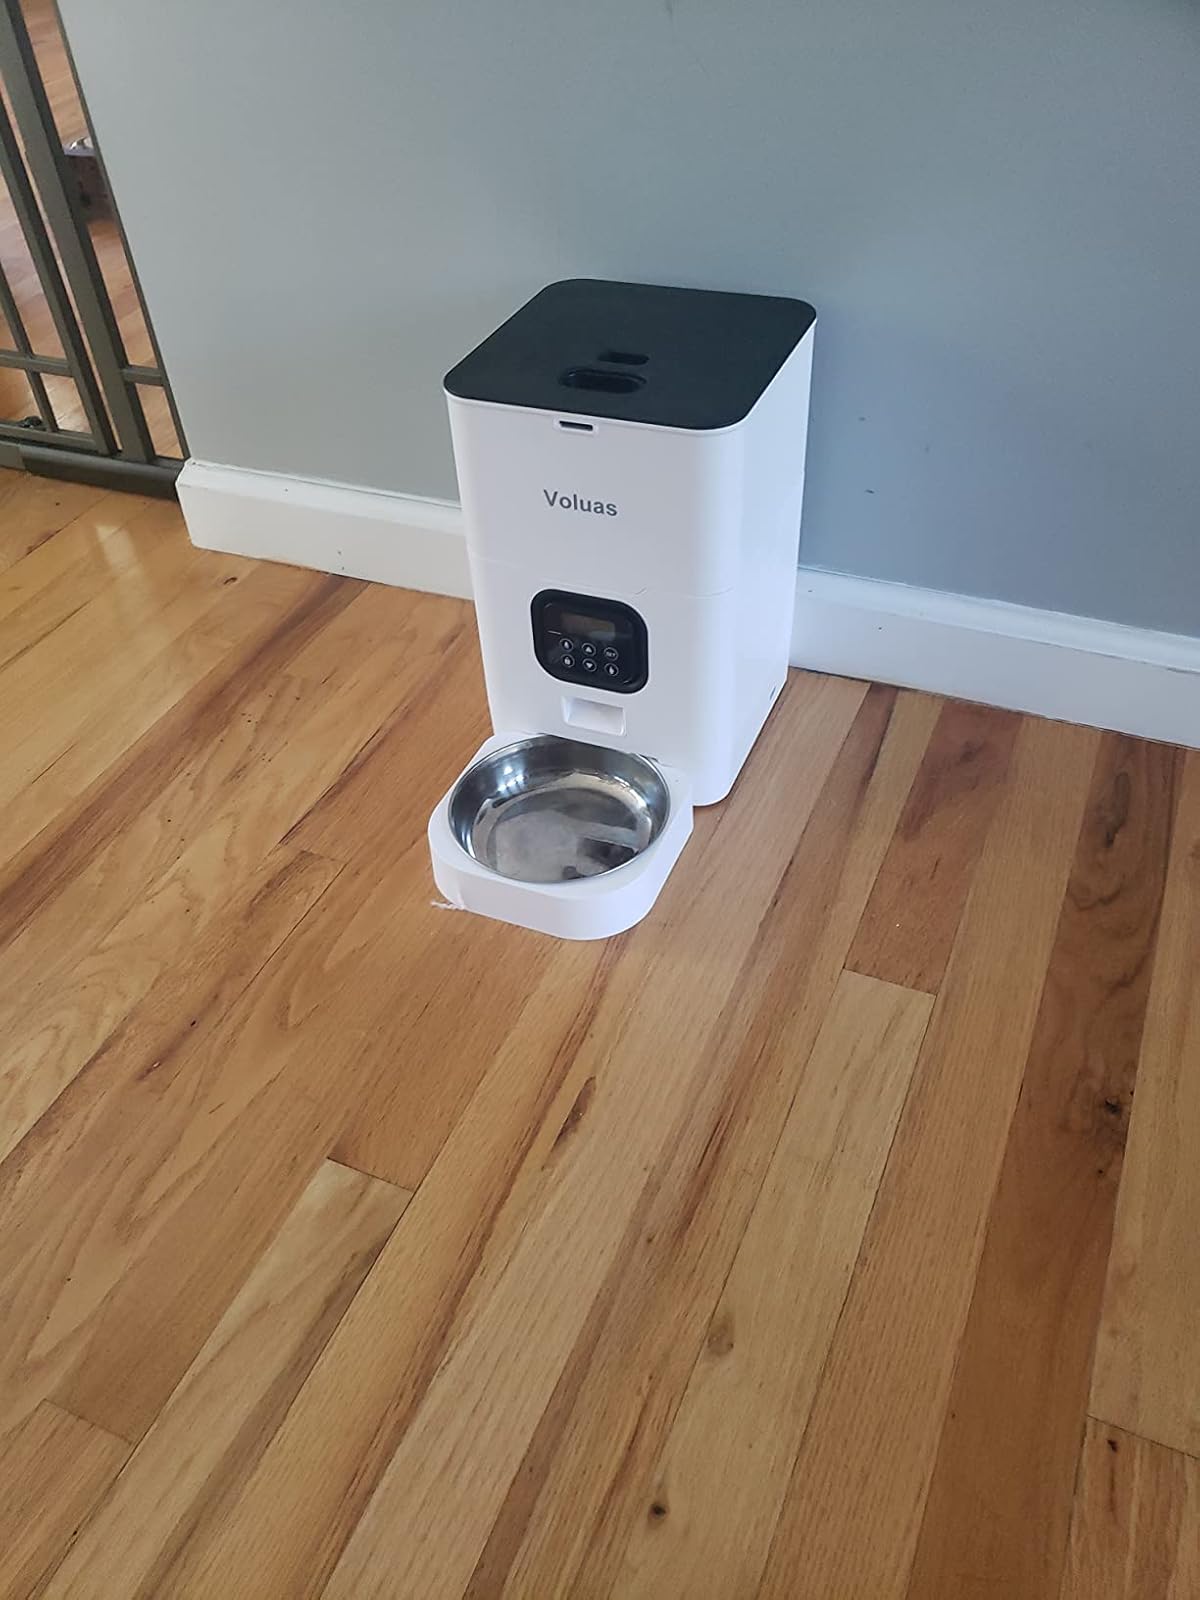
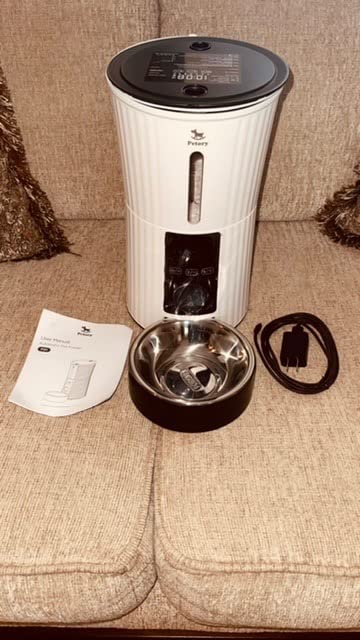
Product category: items_feeder
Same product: no